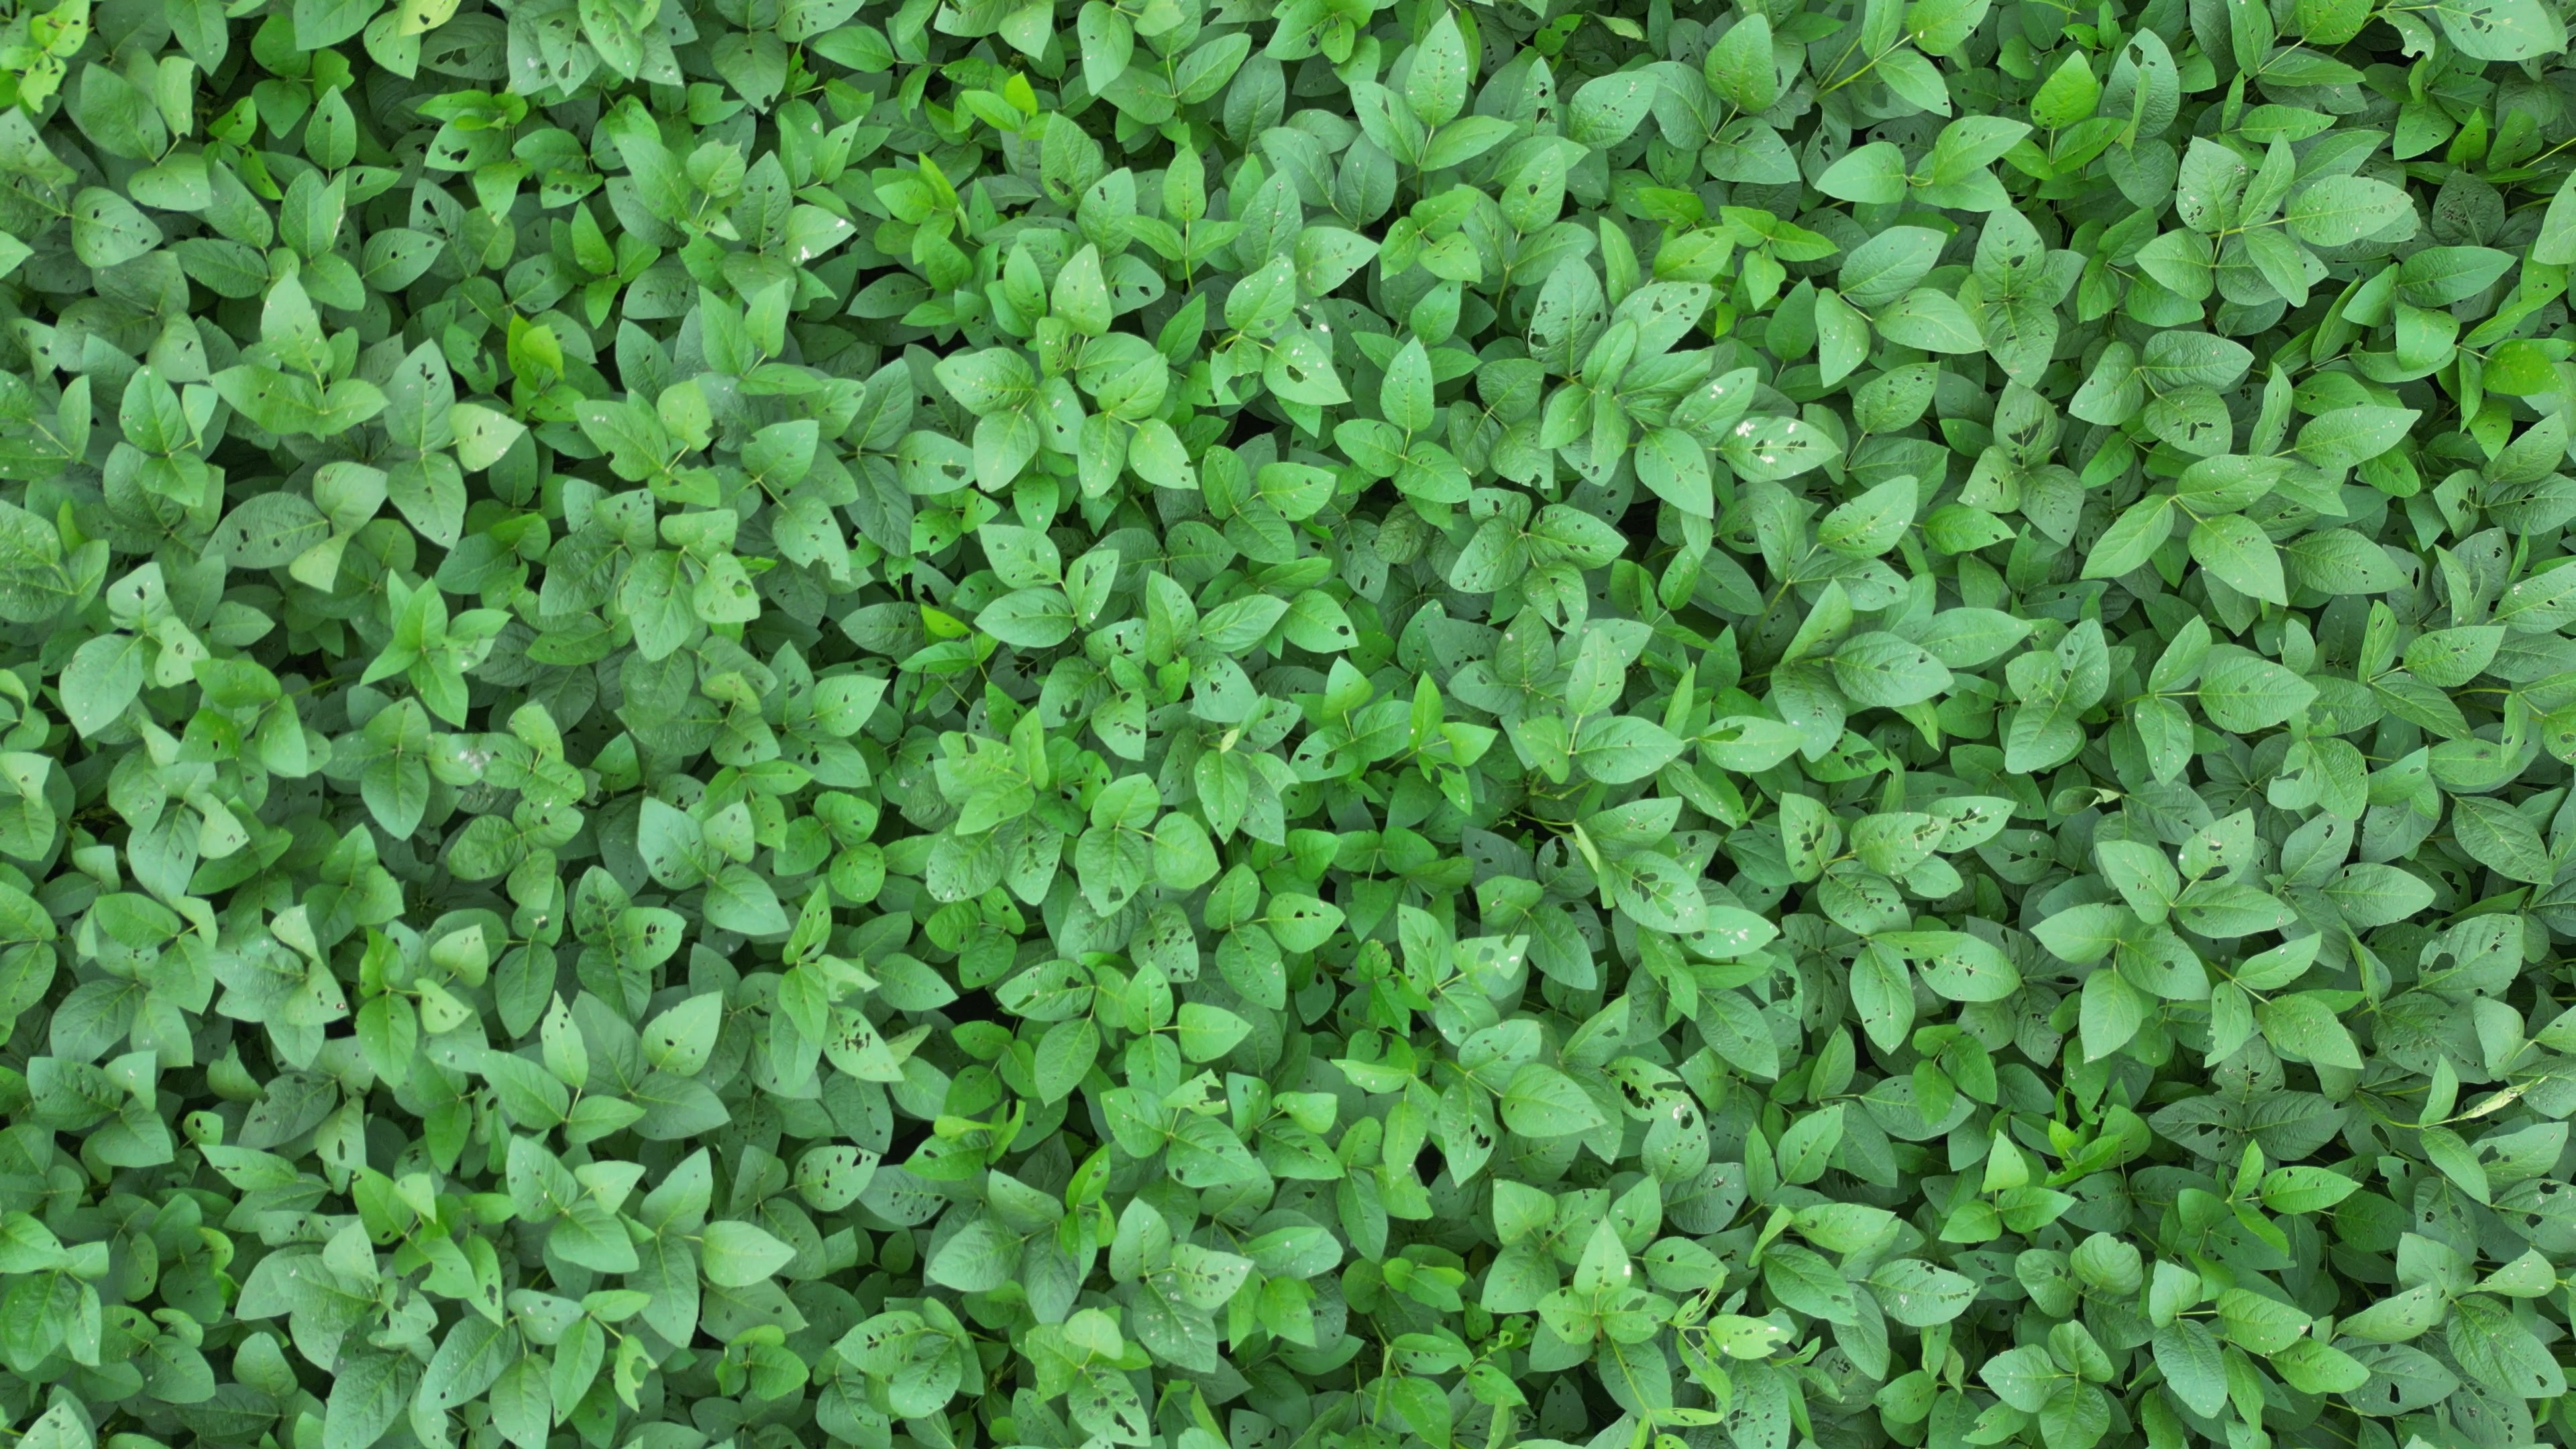
Label: Semilooper_Pest